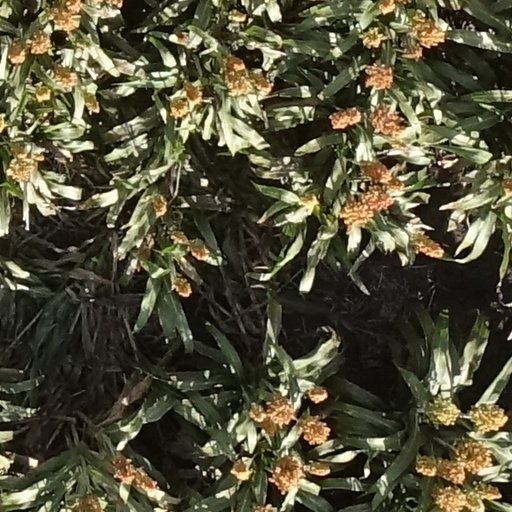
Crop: sorghum